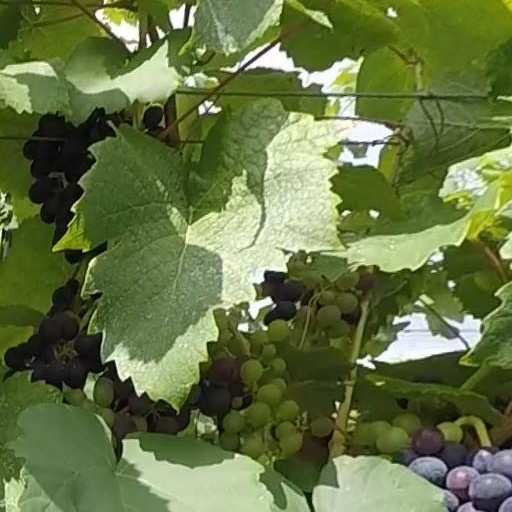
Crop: grape